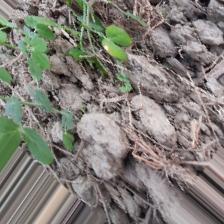
Label: Ascochyta blight